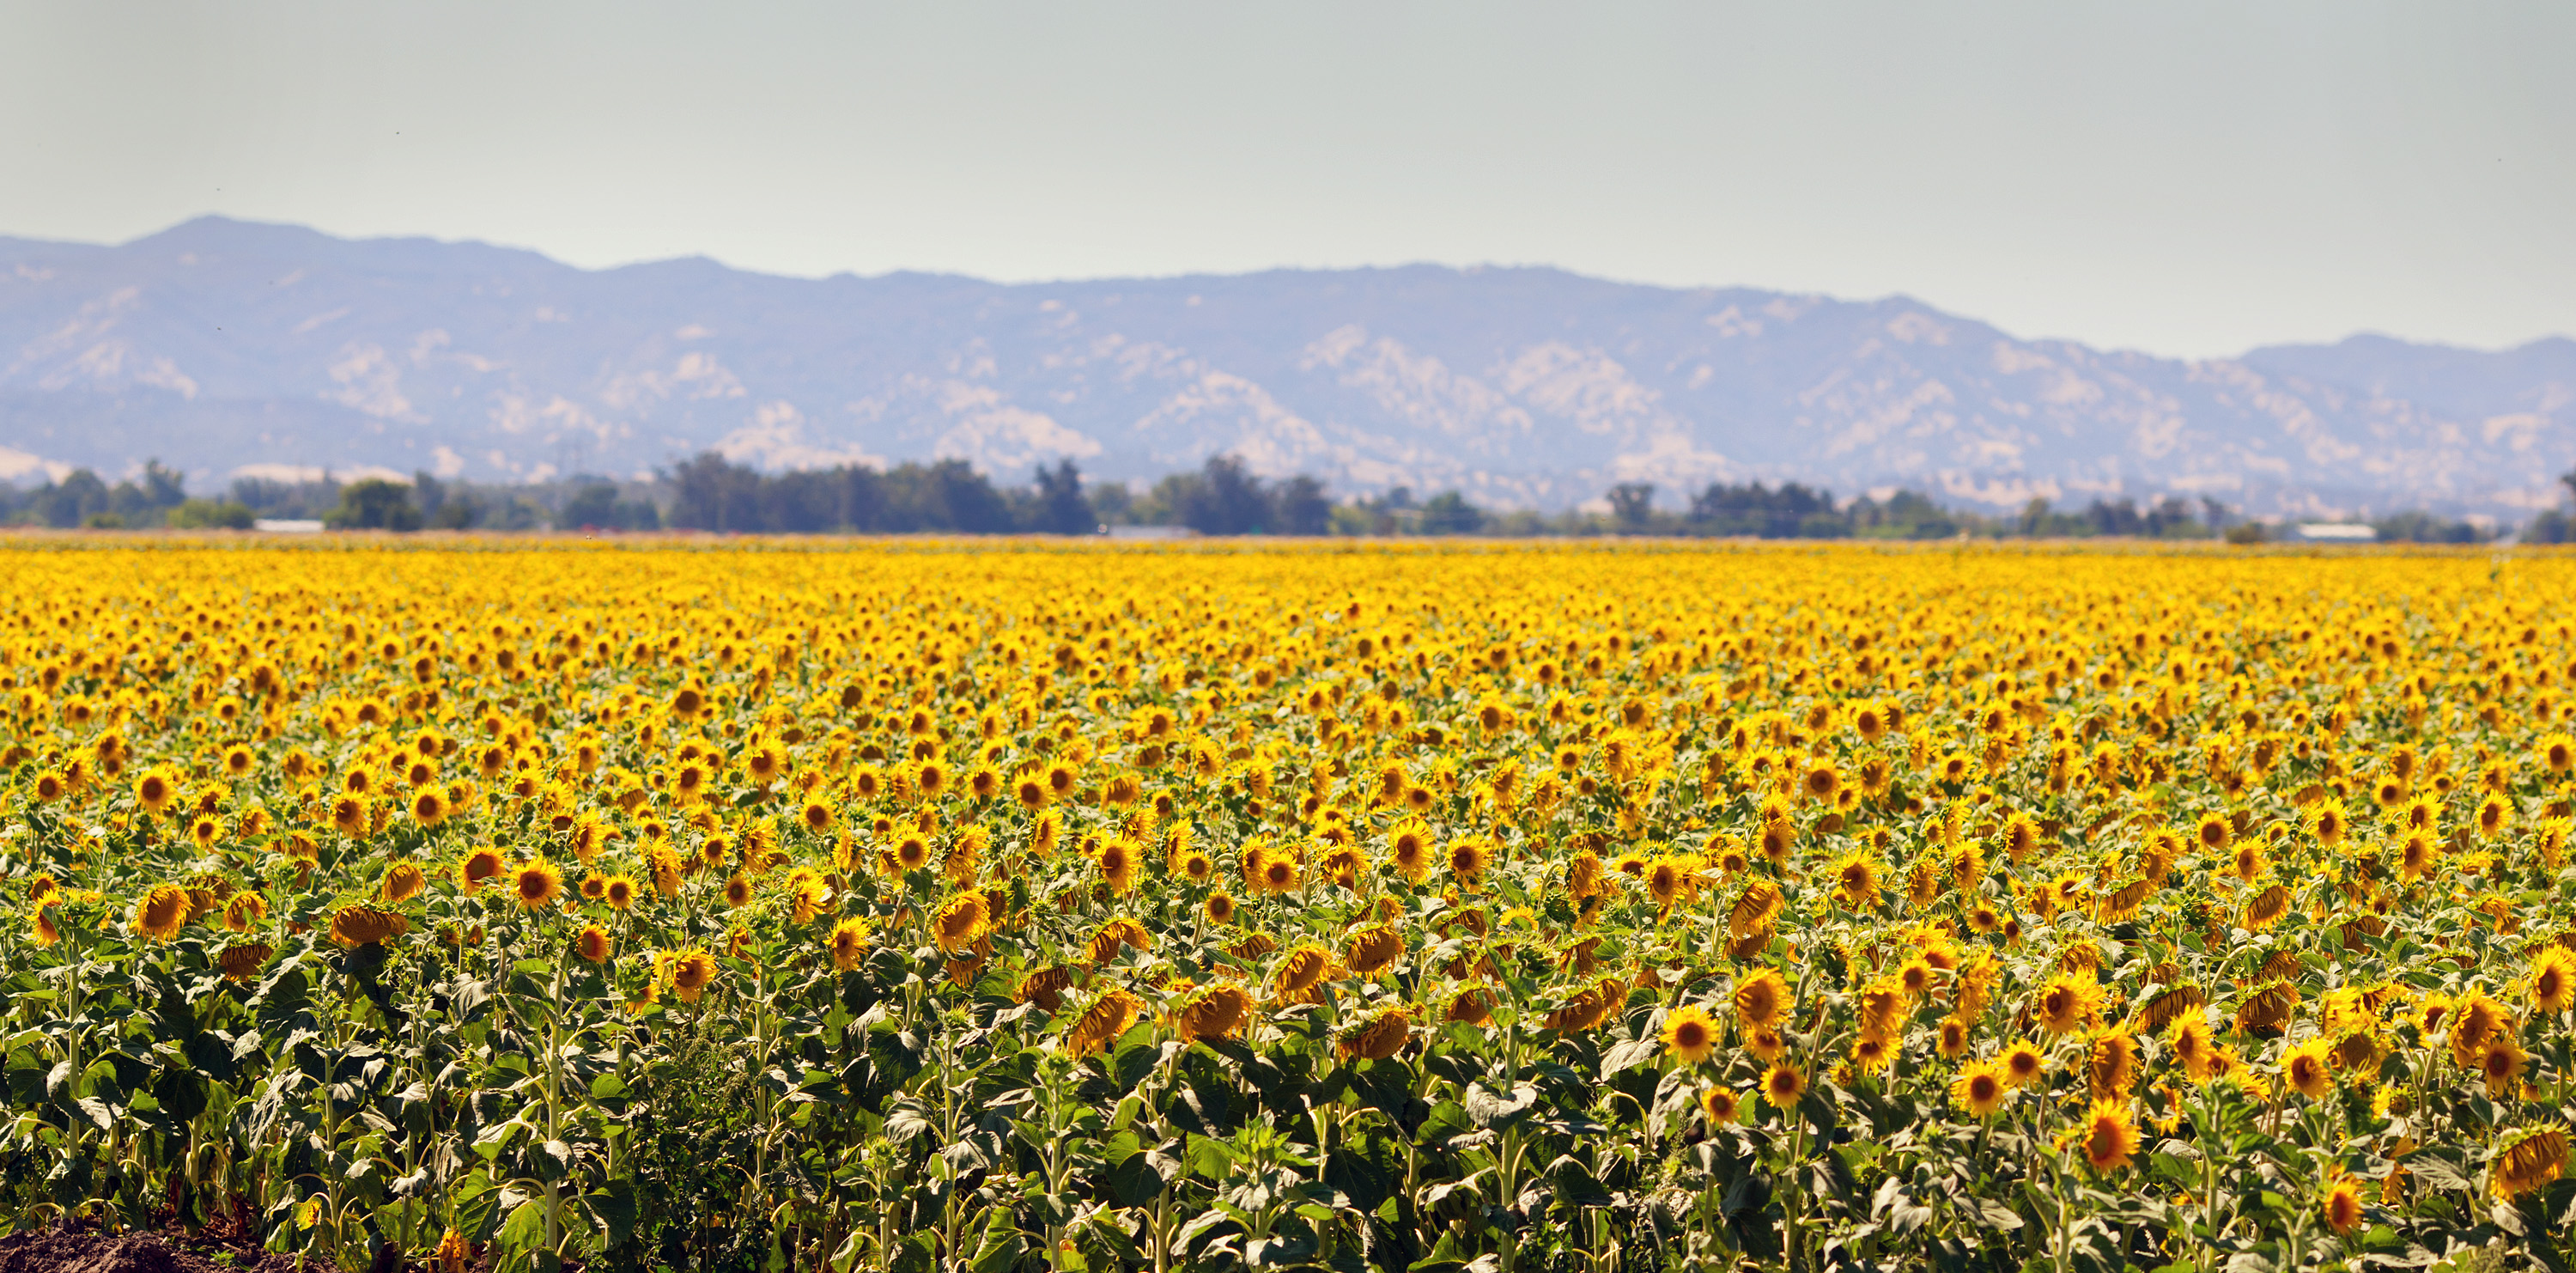
plant, sky, field, meadow, prairie, flower, produce, yellow, agriculture, california, plain, rapeseed, sunflower, wildflower, grassland, ecosystem, brassica, solano, rural area, flowering plant, daisy family, grass family, land plant